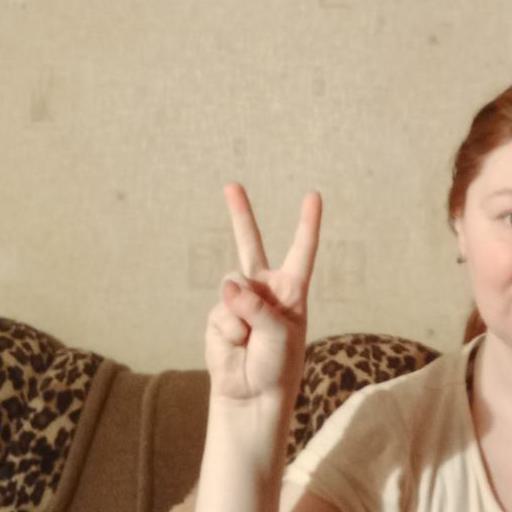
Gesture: peace